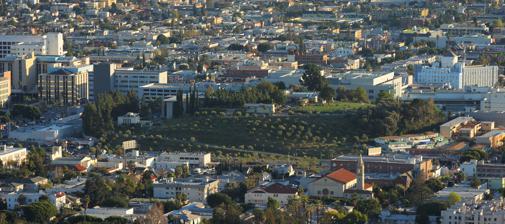
Building: Barnsdall Art Park
Country: United States of America
Year built: 1927
Park in Los Angeles, California Sign, facing Hollywood Blvd. Barnsdall Art Park viewed from the north The 1919 Barnsdall Art Park plot plan Barnsdall Art Park is a city park located in the East Hollywood district of Los Angeles , California. Parking and arts buildings access is from Hollywood Boulevard on the north side of the park. The park is a Los Angeles Historic-Cultural Monument , and a facility of the City of Los Angeles Department of Cultural Affairs. Aline Barnsdall donated Barnsdall Park to the City of Los Angeles for arts and recreational purposes, including the preservation of the historic architecture and landscape features. Located at the crest of Olive Hill, Barnsdall Art Park overlooks the city of Los Angeles, and the Hollywood Hills , including Griffith Park . The park is centered on Barnsdall's Hollyhock House designed by architect Frank Lloyd Wright , a National Historic Landmark , Los Angeles Historic-Cultural Monument , World Heritage Site , and on the National Register of Historic Places in Los Angeles . History Aline Barnsdall, a native of Bradford, Pennsylvania and heiress to an oil fortune, was led by her interest in the future of the American stage to Chicago, Illinois , where she co-directed an experimental theatre company. While in Chicago, she met the equally unconventional Frank Lloyd Wright, whose recently completed Midway Gardens she admired. A trip to California turned Barnsdall's attention to Los Angeles. In 1915 she commissioned Wright to help her develop an innovative theatrical community on the nation's western cultural frontier. Selecting a thirty-six acre site in East Hollywood known as Olive Hill, Barnsdall and Wright worked together to develop a plan that included a home for Barnsdall and her young daughter, two secondary residences, a theater, a director's house, a dormitory for actors, studios for artists, shops, and a motion picture theater. The site plan was based on the gridded spacing of the existing olive grove's 1225 trees. In subsequent decades, the park has become popular among residents from the nearby districts. The park has a wide variety of park visitors, as it sits at the intersection of a number of Los Angeles demographic groups. Hollyhock House Main article: Hollyhock House The Aline Barnsdall Residence, known as Hollyhock House , was the first Los Angeles project of Frank Lloyd Wright . Built between 1919 and 1921, it represents his earliest efforts to develop a regionally appropriate style of architecture for Southern California . Taking advantage of the area's mild climate, Hollyhock House is a combination of house and gardens. It is a remarkable example of Wright's love of nature and the way he incorporated it into his designs. The house takes its name from the hollyhock blossom, the favorite flower of Aline Barnsdall. Wright's abstracted hollyhock patterns were incorporated into the decoration motif on and in the residence. Wright was often absent during the actual construction of Hollyhock House, due to the demands of a major commission, the Imperial Hotel in Tokyo, Japan. Therefore, he gave supervision of the Barnsdall project to two young Taliesin studio associates: his son Lloyd Wright , and Rudolph Schindler . They both became independently renowned architects. Art Park Acquisition of land Shopping carts at Art Park Because of financial and artistic differences, only the two secondary residences and the Barnsdall home, Hollyhock House, were finally built. In December 1923, Barnsdall offered to donate Hollyhock House to the city government so the Los Angeles Public Library and the Department of Recreation and Parks could have used the house. The offer included 10 acres (4.0 ha), covering the summit of Olive Hill and the main house. The city government initially accepted the gift but ultimately rejected it in early 1924, saying the terms of her gift were too restrictive. Barnsdall later offered the house and land to the city again, this time with few restrictions. The city of Los Angeles accepted the gift on December 22, 1926, along with the surrounding land, which became Barnsdall Art Park. The initial donation covered 9 acres (3.6 ha). The Los Angeles Times wrote at the time that the site was "of much picturesque beauty and eminently suited to the purpose of a playground". The California Art Club leased Hollyhock House as their clubhouse until 1942. Shortly after the initial donation, Barnsdall subsequently donated another 2 acres (0.81 ha) to the city, which included Residence A, one of Hollyhock House's guest houses. In early 1927, Barnsdall proposed constructing a Greek amphitheater in Barnsdall Park, which would have had 1,000 seats. Later modifications In February 1931, Barnsdall offered to donate another 9.12 acres (3.69 ha) at the outer edge of the park to the city of Los Angeles, which would lease it for eight years with an option to buy it for $2 million. The city government agreed to the lease. Local residents objected, citing the fact that they would pay more taxes, and veterans' groups criticized the move because they thought Barnsdall's donation prevented the erection of war monuments. Despite this, the city government formally agreed to obtain the 9-acre plot that March, and it also agreed to lease an adjacent parcel of 12 acres (4.9 ha) for five years. A city attorney invalidated this agreement, claiming that the city could not enter into agreements lasting more than three years. Barnsdall offered to lease 9 acres (3.6 ha) to the city for three years; however, city park officials did not consider this suggestion. Barnsdall then threatened to take back ownership of the entire site, including Hollyhock House, and she sued in October 1931 to take back the land. Barnsdall regained control of Residence B in 1941. During the 1940s, Barnsdall and the city of Los Angeles were involved in a dispute over whether the park's access driveway was partially owned by Barnsdall. The dispute led Barnsdall to again threaten to take back control of the entire park. Members of a local parent–teacher association cleaned up Barnsdall Park in 1948 after local residents complained about the presence of vagrants. In 1950, there was a proposal to redevelop the perimeter of Barnsdall Park as part of a $15 million commercial and residential development called Barnsdall Square. Los Angeles's city planning commission approved the development that September. The southwest corner of the park, at Edgemont and Sunset, was sold for $200,000 in 1951; the buyers wished to redevelop the site into a hospital. In the 1950s and 1960s additional art center buildings, including a modern theatre, an art gallery, and studios, were built on Olive Hill in the park. In the 1990s the Olive Hill restoration master plan and work was completed, including restoring the original olive groves. Los Angeles Municipal Art Gallery Main article: Los Angeles Municipal Art Gallery The Los Angeles Municipal Art Gallery is a 10,000-square-foot (930 m 2 ) venue that offers exhibition space for large, thematic group exhibitions and retrospective exhibitions of individual work. The Junior Arts Center Gallery is a 2,000-square-foot (190 m 2 ) venue in the building that offers a smaller gallery space. At times the two galleries are used together for single large-scale exhibitions. The Municipal Art Gallery's exhibitions program produces approximately nine exhibitions of contemporary art per year. The curatorial focus includes painting, sculpture, photography, architecture, design, video, electronic, performance, and installation works. Exhibits at Barnsdall Park receive over 45,000 visitors annually. Barnsdall Gallery Theatre The Barnsdall Gallery Theatre (BGT) is owned and operated by Performing Arts in the City of Los Angeles's Department of Cultural Affairs. It is a 299-seat proscenium space rented at  nominal fees to individuals and organizations for live theatre, dance, music, spoken word , lectures, films, and other events. BGT also presents a variety of community events in the space, including free programs, such as the Independent Shakespeare Company, Music Summer Camps by the Silverlake Conservatory of Music, and many annual festivals, including the Thai Festival and Artwallah. Independent Shakespeare Company The Independent Shakespeare Company (ISC) is an ongoing, free live summer series held on an outdoor stage in the park. In 2004, in association with the City's Department of Cultural Affairs, the ISC established a residency in Barnsdall Art Park. The first production was The Two Gentlemen of Verona . In October 2004, the ISC toured Richard III in France as part of the 100th anniversary of the Entente Cordiale . This production returned to Los Angeles as part of Free Shakespeare in Barnsdall Art Park 2005, performed in rotation with The Two Gentlemen of Verona and Hamlet . In 2005, the ISC returned to Barnsdall Art Park with a new production of Hamlet , running in repertory with Richard III and encore performances of The Two Gentlemen of Verona . In 2006, the ISC produced As You Like It and Hamlet . Silverlake Conservatory of Music The Silverlake Conservatory of Music presents Music Summer Camps, bringing music to young people at the Barnsdall Gallery Theatre. A team of professional master musicians present a music program combining academic information with live performance. The musicians perform their music and then explain how their instruments fit into the rhythm, chord structure, mood, or melody of a piece. Young people who are interested in a musical career are able to learn from professionals. Barnsdall Art Center Outdoor work area and patio The Barnsdall Art Center provides college-level art instruction at low cost in a Frank Lloyd Wright building. The center is temporarily housed in the Junior Arts Center due to the closure of the Frank Lloyd Wright building for safety reasons. The Barnsdall Art Center Student Advisory Committee provides support and student influence for the center's growth. The non-profit organization provides volunteer services with registration and financial assistance by covering programs and classes that the City is unable to fund. The Junior Arts Center The Junior Arts Center offers art programs to children and youth aged 3–18. Art instruction held at the center throughout the year includes drawing, painting, film making , printmaking, acting, photography, and sculpture. Parent/child classes are also available. The arts center's children's gallery features the work of young artists. The Junior Arts Center Gallery provides family-oriented exhibitions by both children's and adults' work, as well as interactive family exhibits. Annual special events include Día de los Muertos , Aline Barnsdall Day, the culmination of children's classes, and the Barnsdall Art Center's students exhibit. See also List of Los Angeles Historic-Cultural Monuments in Hollywood List of parks in Los Angeles Little Armenia, Los Angeles — community to the west Lloyd G. Davies — L.A. City Council member (1943–1951) who urged purchase of adjacent land to prevent development References